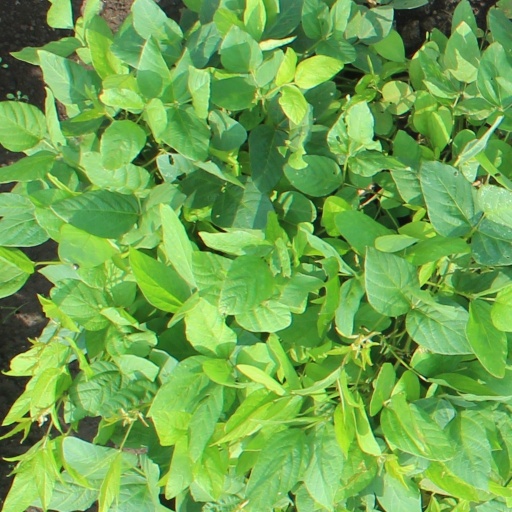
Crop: soybean